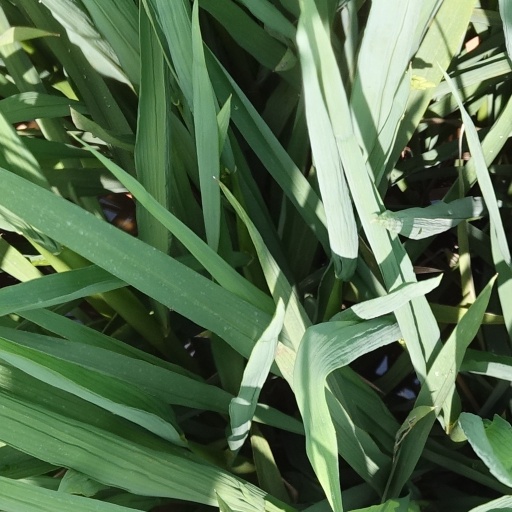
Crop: rice